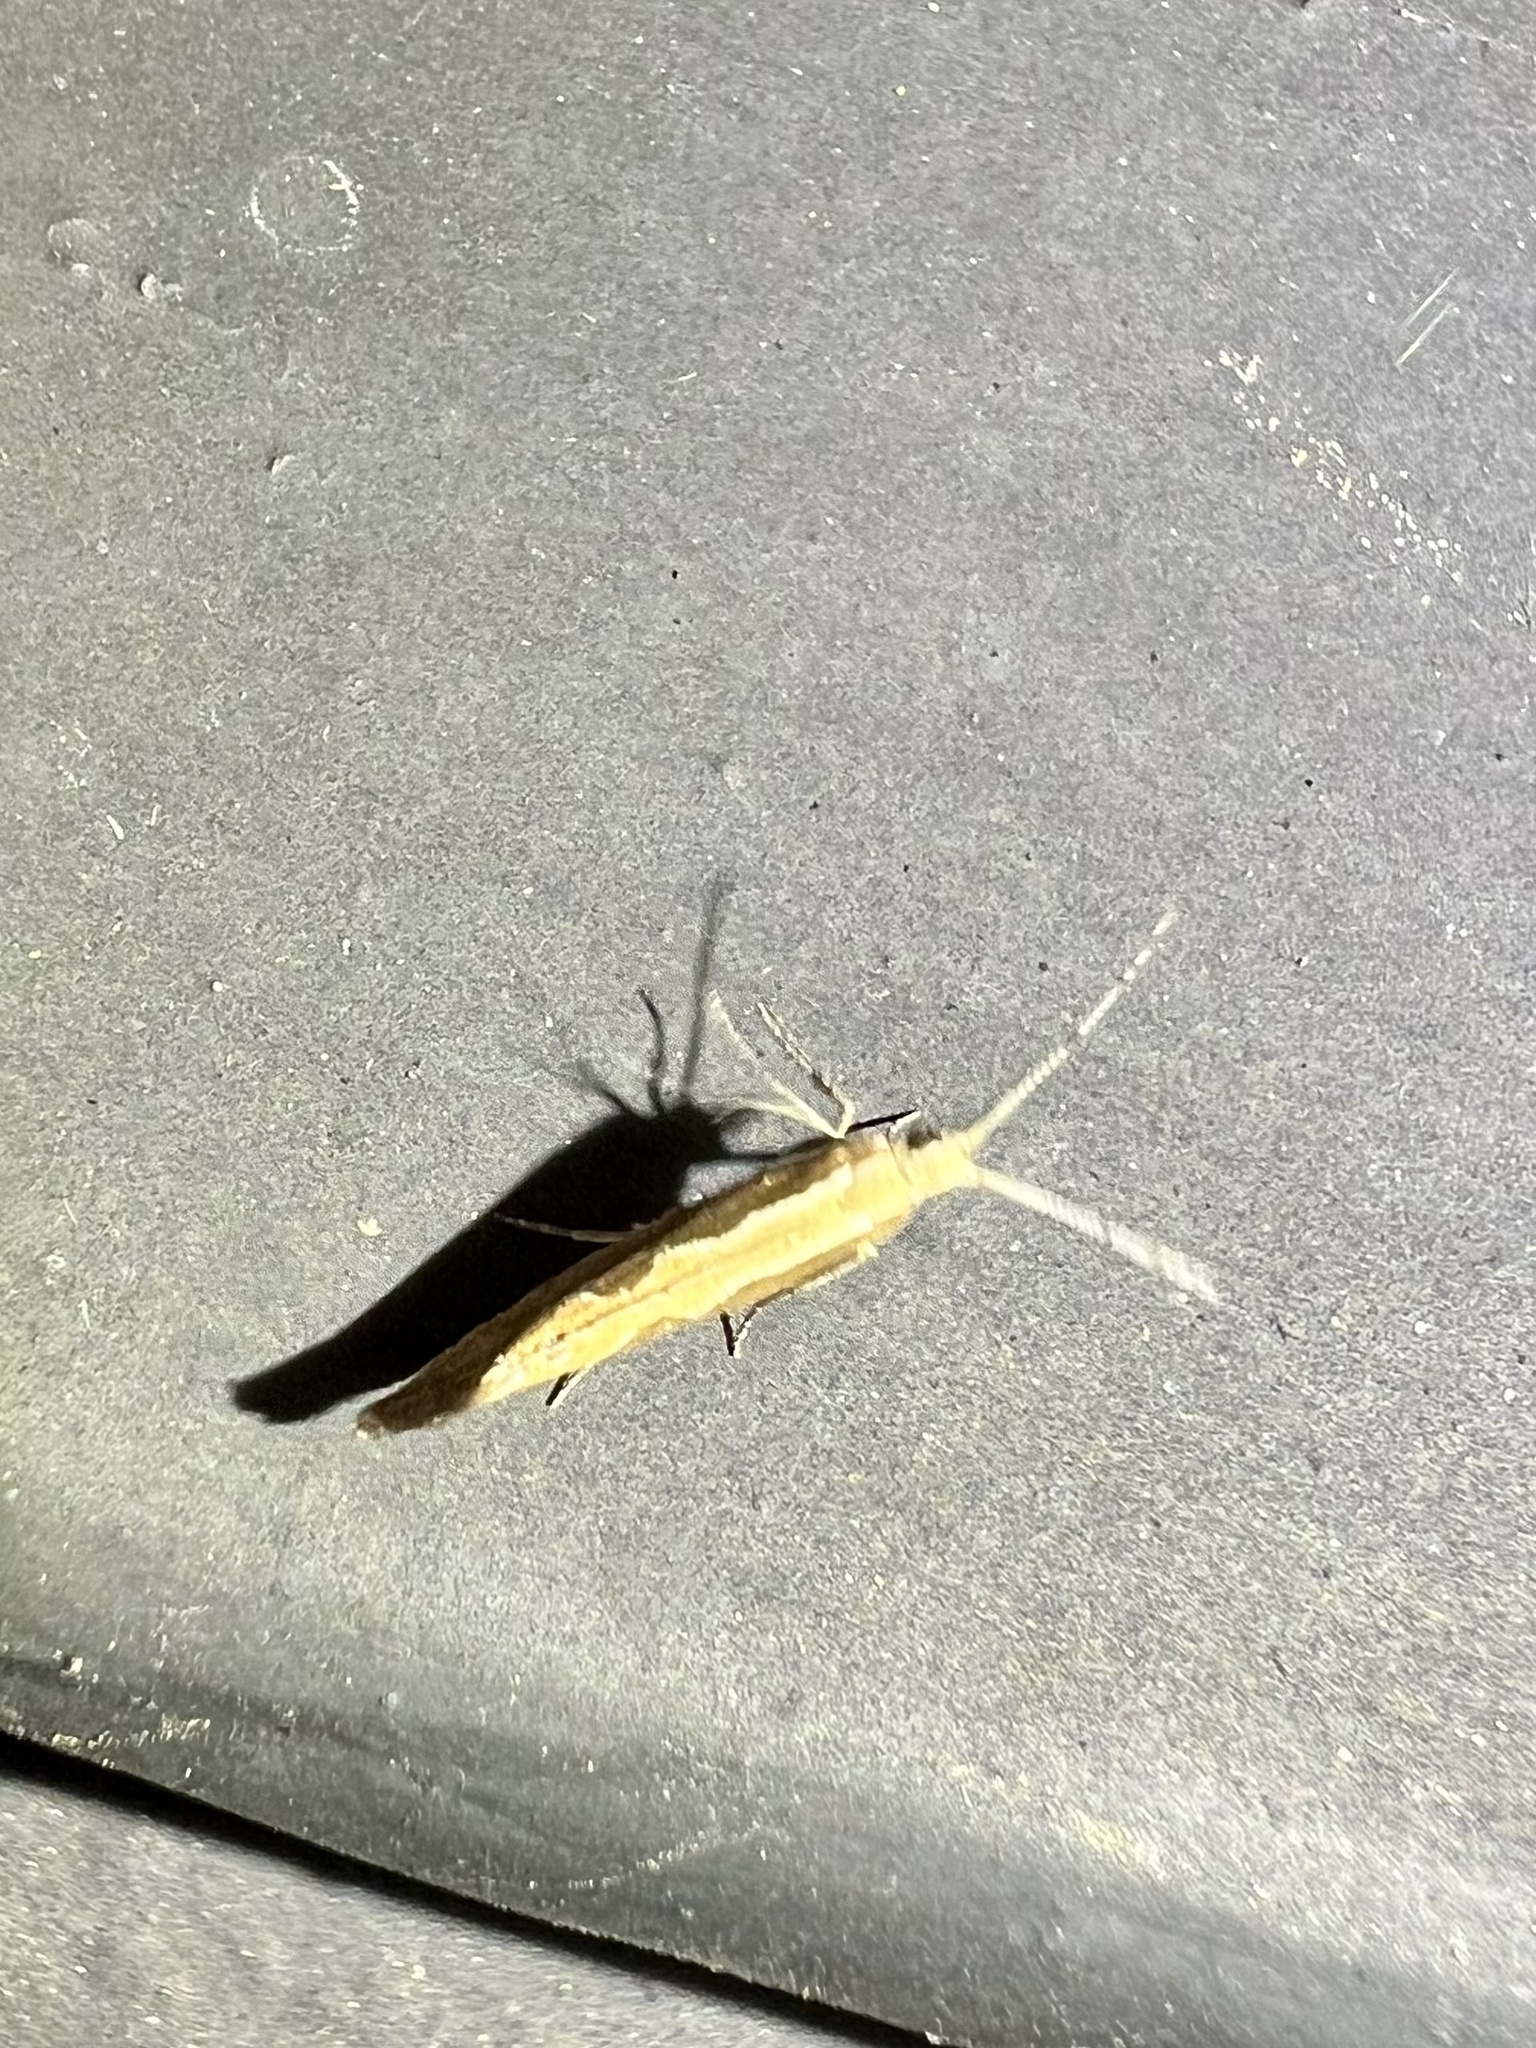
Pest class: diamondback_moth